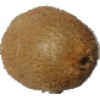
Label: kiwi